Economic production quantity

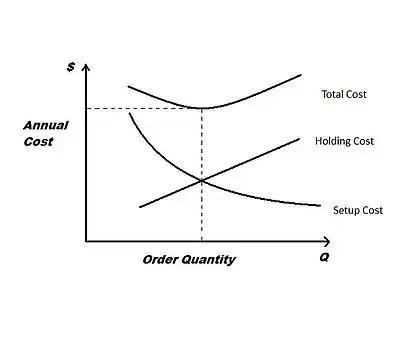
This figure graphs the holding cost and ordering cost per year equations. The third line is the addition of these two equations, which generates the total inventory cost per year. This graph should give a better understanding of the derivation of the optimal ordering quantity equation, i.e., the EPQ equation

Where formula_3 is the average inventory level, and formula_4 is the average holding cost. Therefore, multiplying these two results in the holding cost per year.